Pontefract (UK Parliament constituency)

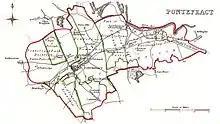
A map of the Parliamentary Borough of Pontefract as it existed before the Reform Act 1832 (in green) and after (in red)

The Reform Act 1832 extended the boundaries of the constituency, bringing in the neighbouring townships of Tanshelf, Monkhill, Knottingley, Ferrybridge and Carleton, as well as Pontefract Castle and Pontefract Park, which had previously been excluded. This doubled the population to just over 10,000, in 4,832 houses.